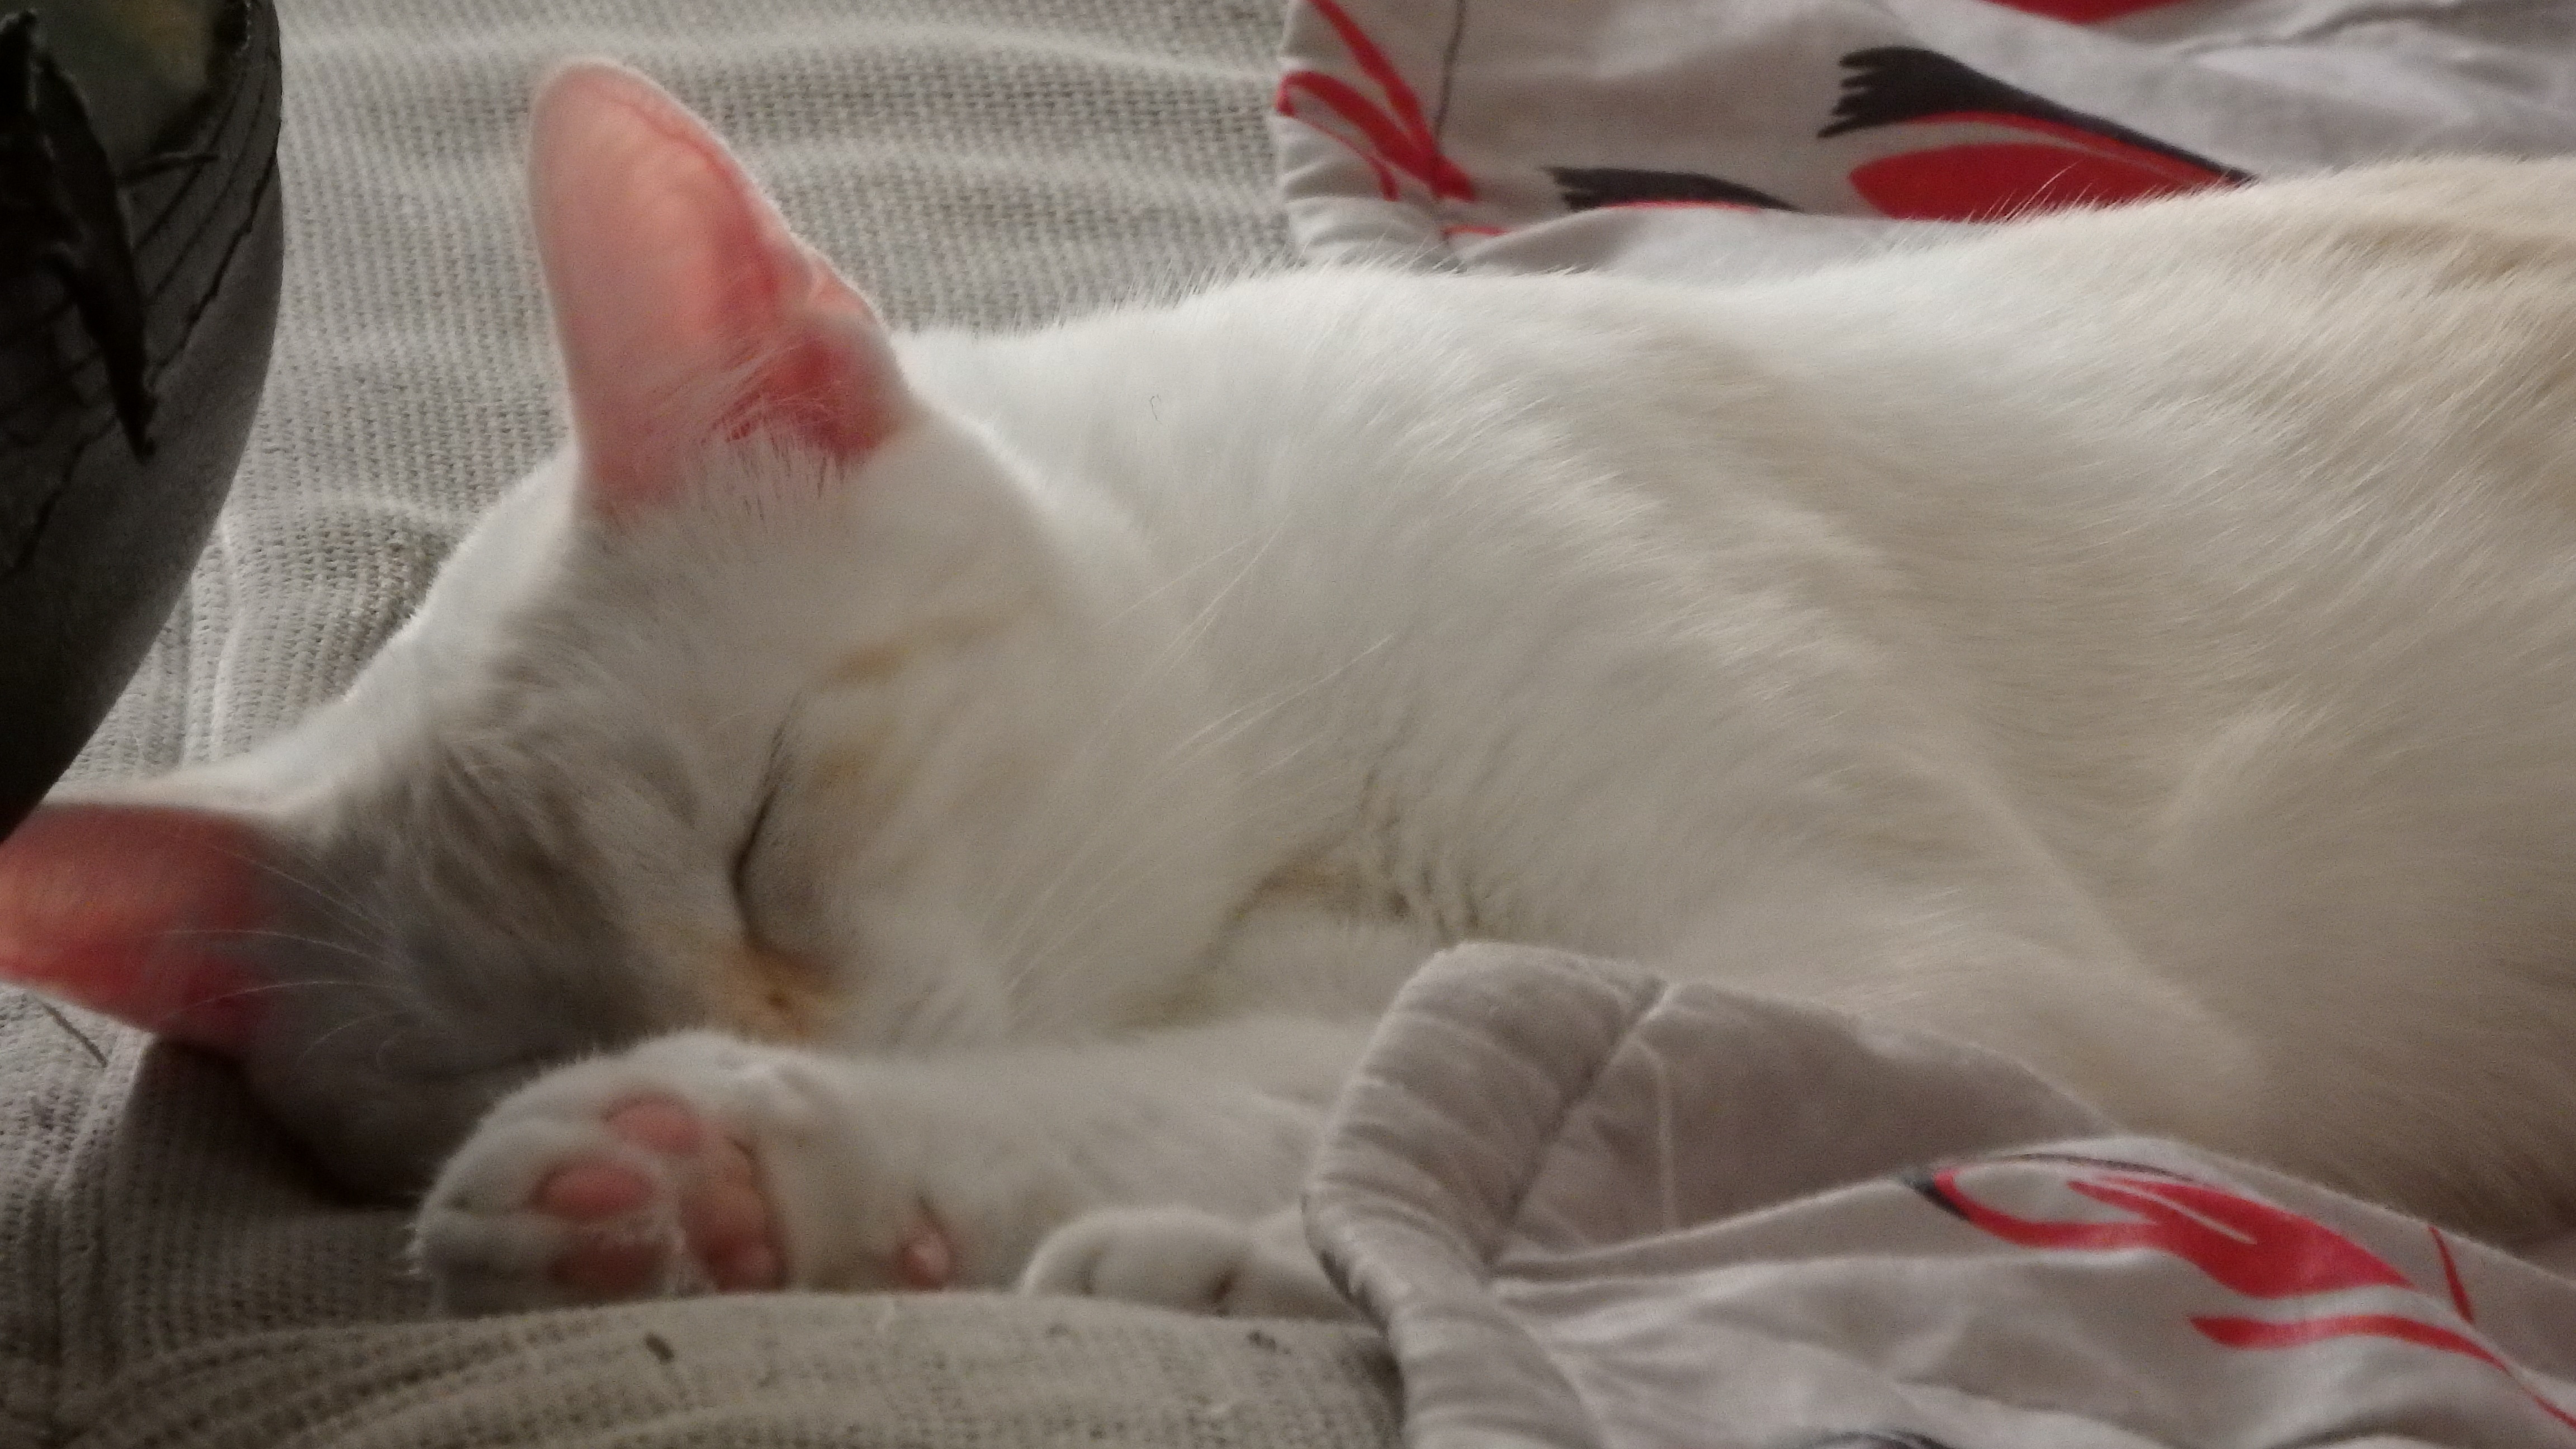
cat, mammal, nap, nose, whiskers, vertebrate, small to medium sized cats, cat like mammal